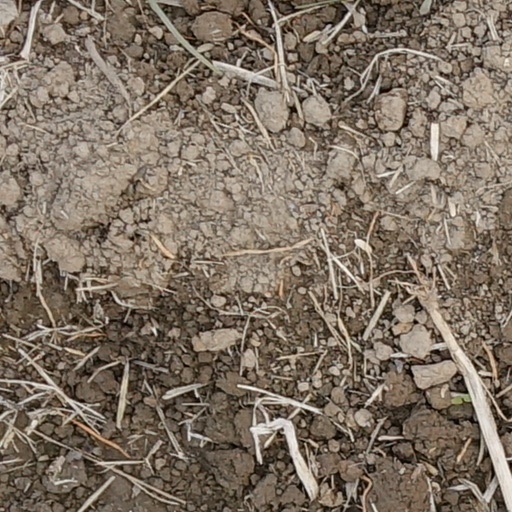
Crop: wheat